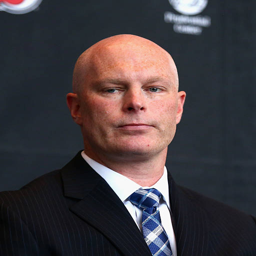
ice hockey coach addresses the media after being named the head coach during a press conference .